Timna Brauer

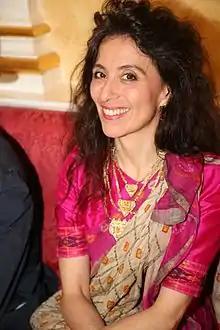
Timna Brauer in 2013

Timna Brauer (born 1 May 1961) is an Austrian-Israeli singer-songwriter who represented Austria at the Eurovision Song Contest 1986.